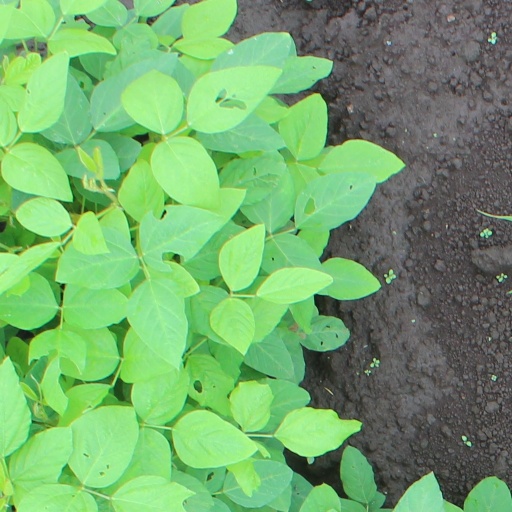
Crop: soybean